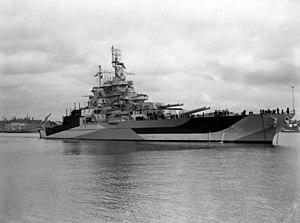
La bataille du golfe de Leyte est une opération militaire majeure de la guerre du Pacifique. Elle a lieu au début de la reconquête des Philippines, lors du débarquement des troupes américaines du général Douglas MacArthur sur l'île de Leyte, au centre de l'archipel philippin. Cette opération est considérée comme la plus grande bataille navale de l'histoire, opposant deux flottes américaines déplaçant plus d'un million trois cent seize mille tonnes, à quatre forces japonaises, déplaçant près de sept cent mille tonnes.
L'USS West Virginia (BB-48), était un cuirassé de la marine américaine de la classe Colorado, le second appelé par le nom du 35ᵉ État de l'Union. Il fut construit par les chantiers de Newport News à partir du 12 avril 1920. Il fut lancé le 17 novembre 1921 et armé le 1ᵉʳ décembre 1923 avec le capitaine Thomas J. Senn aux commandes. Pendant l'attaque de Pearl Harbor, le 7 décembre 1941, sept torpilles touchèrent l'USS West Virginia, la dernière ayant pour conséquence de détacher le gouvernail.
Jesse Barrett « Oley » Oldendorf, né le 16 février 1887 à Riverside et mort le 27 avril 1974 à Portsmouth, est un amiral américain. Pendant la guerre du Pacifique, il a commandé à partir de 1944, des Groupes d'Appui Feu, c'est-à-dire des Task Groups constitués autour de cuirassés anciens qui ont assuré les bombardements préparatoires des débarquements sur les archipels des Marshall, des Mariannes et des Palau. Ces TG ont fait partie des forces navales américaines du Pacifique Central, commandées par les amiraux Spruance et Halsey. Rattaché fin 1944 à la VIIᵉ Flotte, pour participer à l'attaque des Philippines, l'amiral Oldendorf s'est alors particulièrement illustré à la bataille du golfe de Leyte par sa victoire dans le détroit de Surigao, qui a été le dernier engagement entre cuirassés de l'histoire navale.